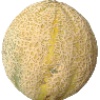
Label: Cantaloupe 2